The Milk Train Doesn't Stop Here Anymore

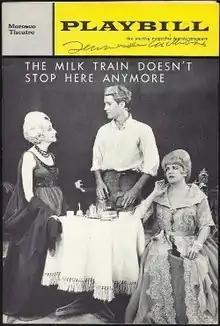
First US production program

The Milk Train Doesn't Stop Here Anymore (1963) is a play in a prologue and six scenes, written by Tennessee Williams. He told John Gruen in 1965 that it was "the play that I worked on longest," and he premiered a version of it at the Festival dei Due Mondi in Spoleto, Italy, in July 1962.